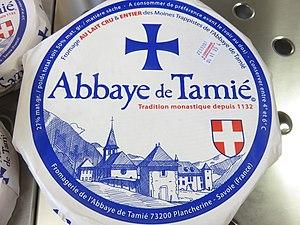
Abbaye de Tamié (cheese)